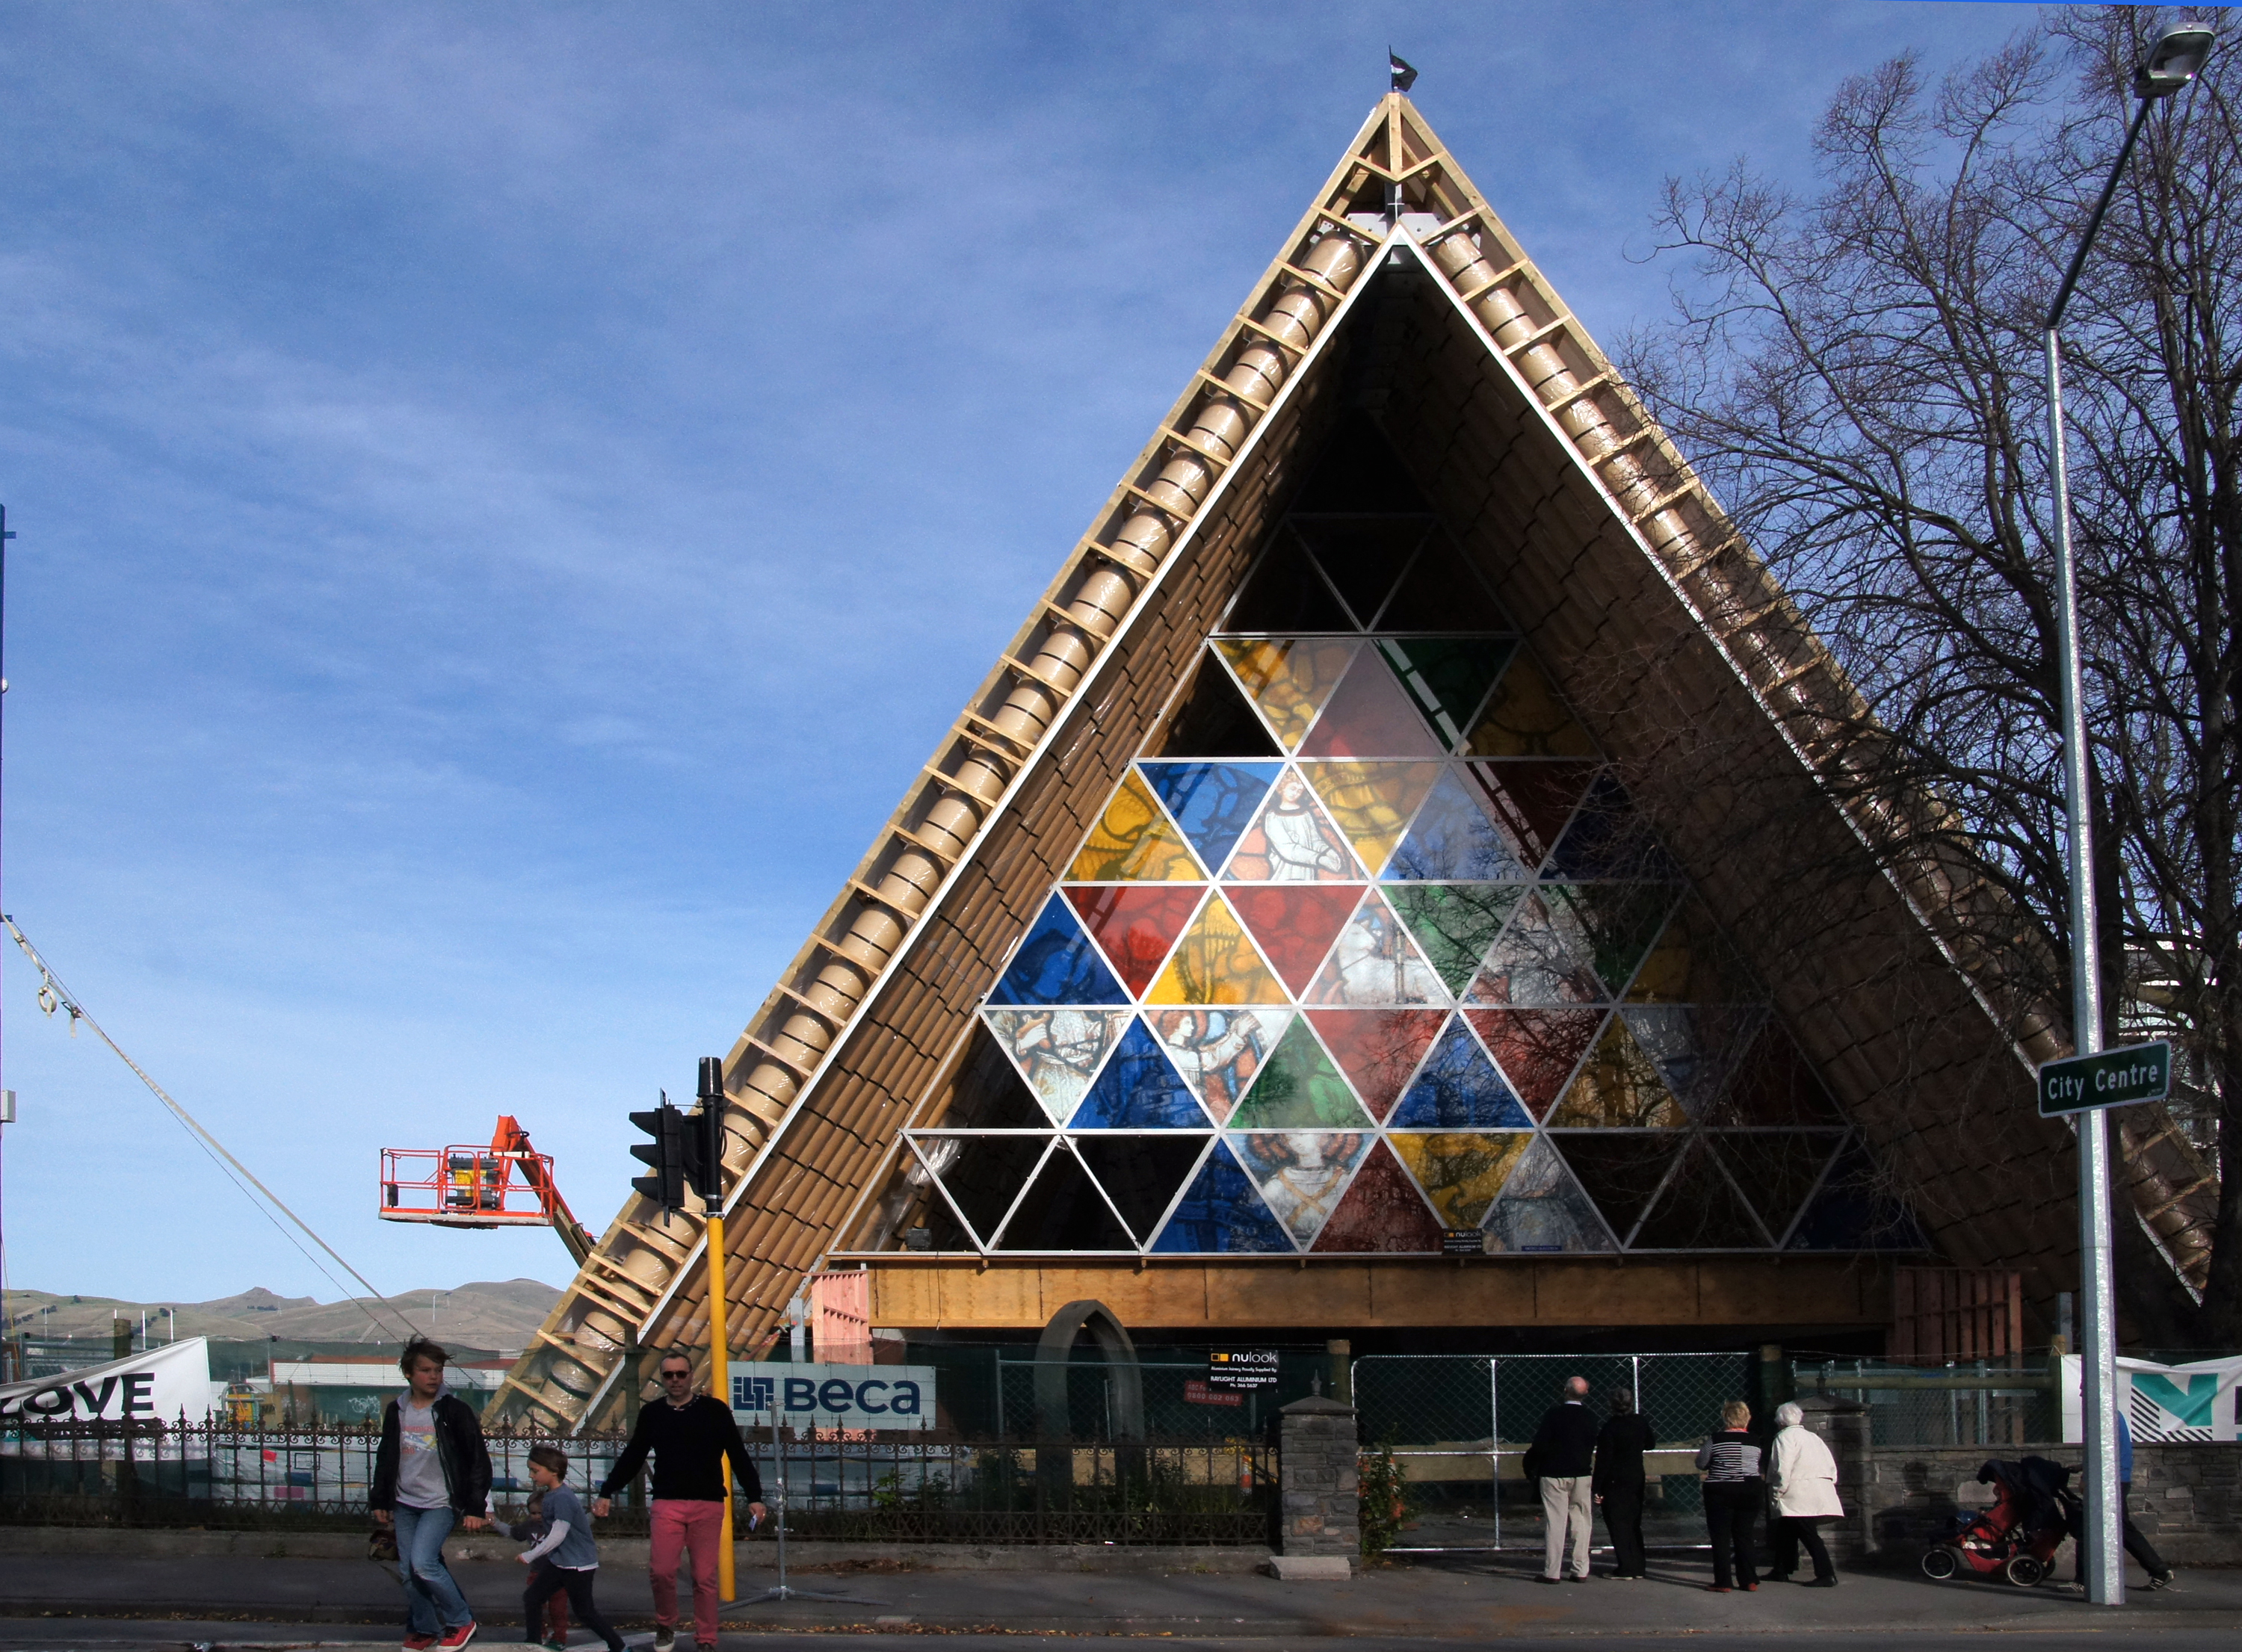
monument, downtown, tower, plaza, religion, landmark, facade, church, place of worship, temple, sonydslra580, christchurchearthquake, urban area